Nino Ramsby

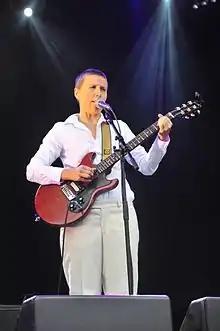
Nino Ramsby in 2010

Nino Ramsby, formerly known as Nina Ramsby, is a Swedish singer-songwriter and musician from Stockholm. During the 1990s he was the vocalist and guitarist for the alternative rock band Salt. He was also part of the bands Baxter and Grand Tone Music. Ramsby was born to a Finnish mother and a Swedish father.